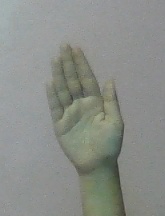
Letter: seen